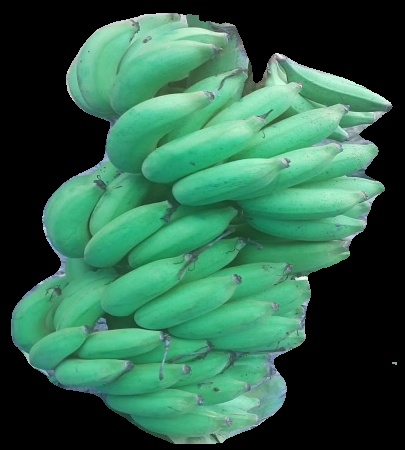
Variety: elakki-bale
Grade: grade2